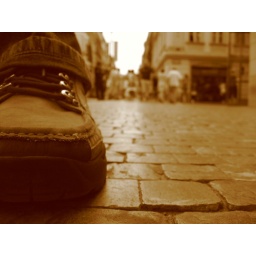
Dats Chug's shoe against the Prague market